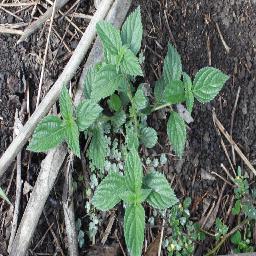
Label: lantana